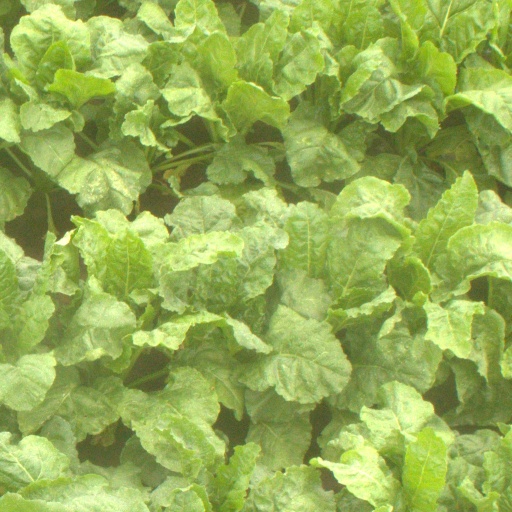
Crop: sugar beet